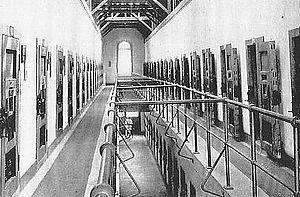
La prison de Seodaemun était une prison de Séoul, en Corée du Sud, aujourd'hui reconvertie en musée.